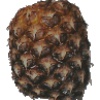
Label: pineapple